Teasmade

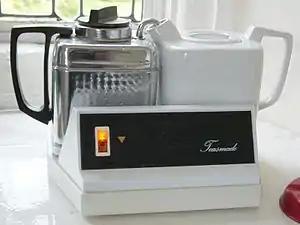
A Goblin Teasmade

A teasmade is a machine for making tea automatically, which was once common in the United Kingdom and some Commonwealth countries. Teasmades generally include an analogue alarm clock and are designed to be used at the bedside, to ensure tea is ready first thing in the morning. Although crude versions existed in Victorian times, they only became practical with the availability of electric versions in the 1930s. They reached their peak in popularity in the 1960s and 1970s. Since then their use has declined, but they started to boast a partial revival in the 2000s, partly as a novelty retro item.